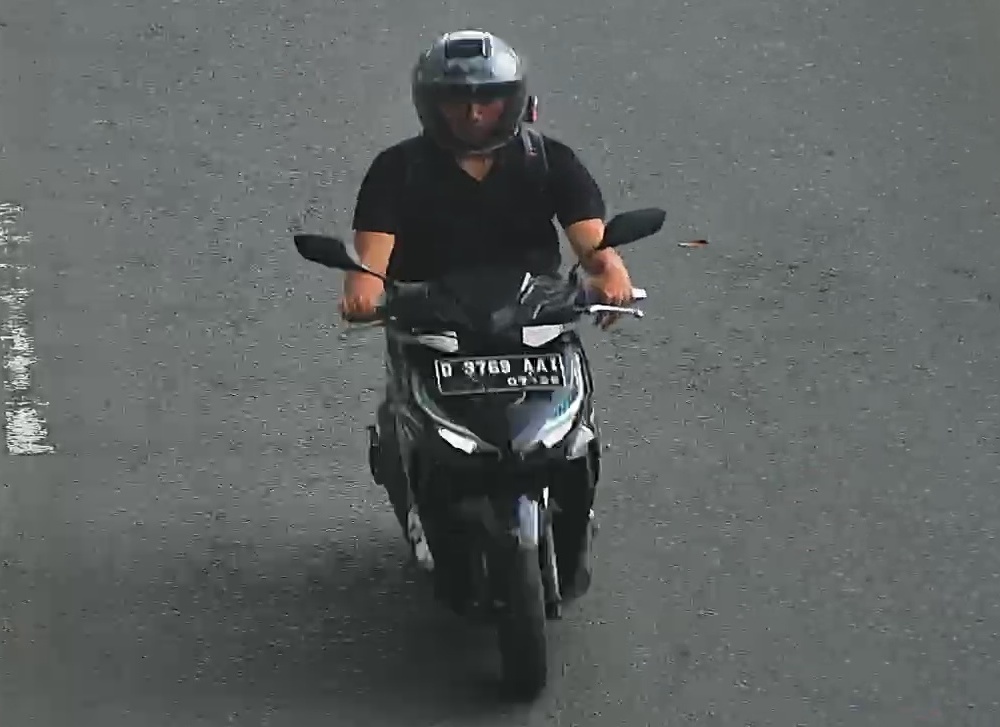
person-with-helmet: 1
person-without-helmet: 0